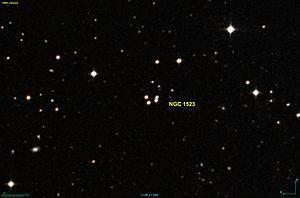
Créé avec les données de DSS (Digitized Sky Survey) et le logiciel Aladin
NGC 1523 est un groupe de quatre étoiles situées dans la constellation de la Dorade.